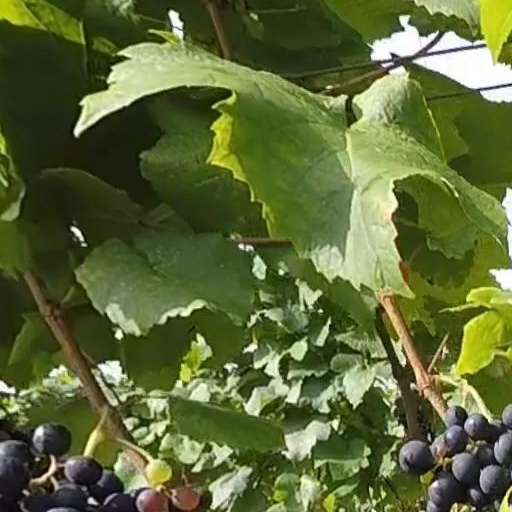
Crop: grape